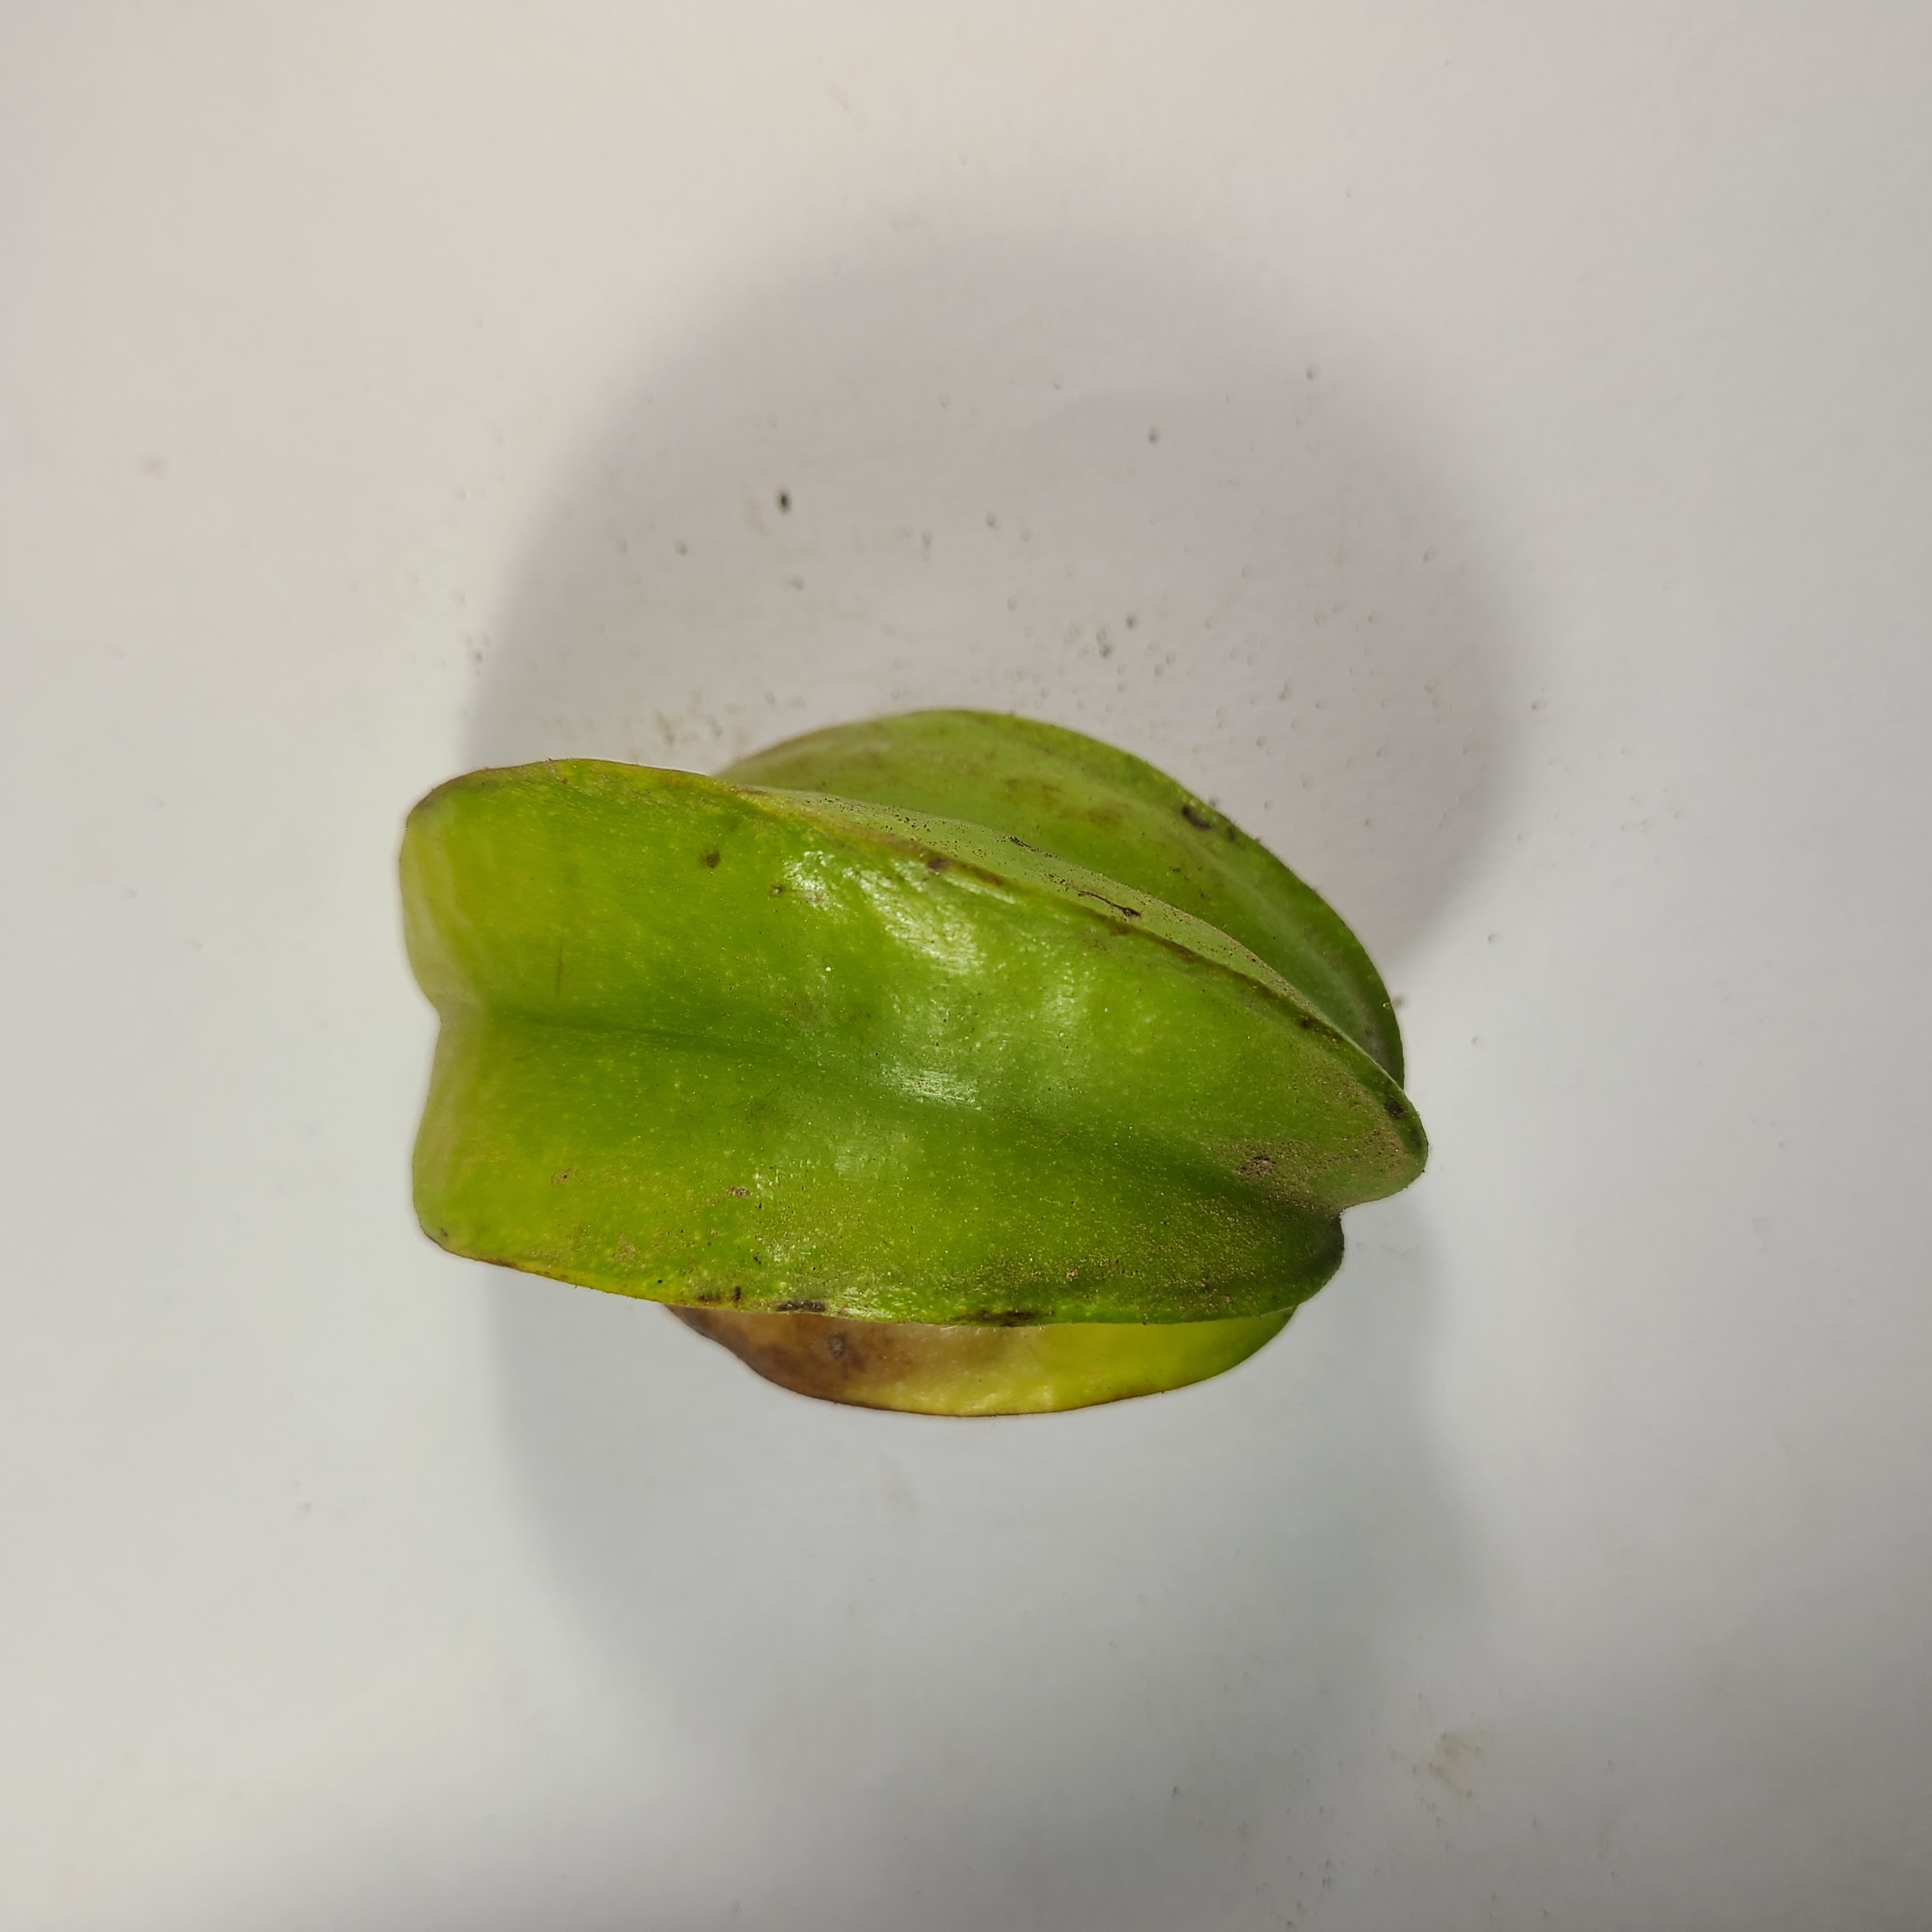
Label: Unhealthy Fruits